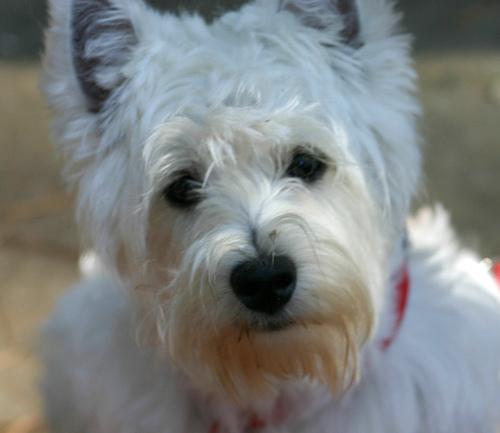
Breed: scottish terrier